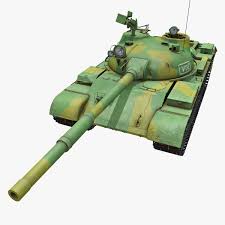
Label: T-62